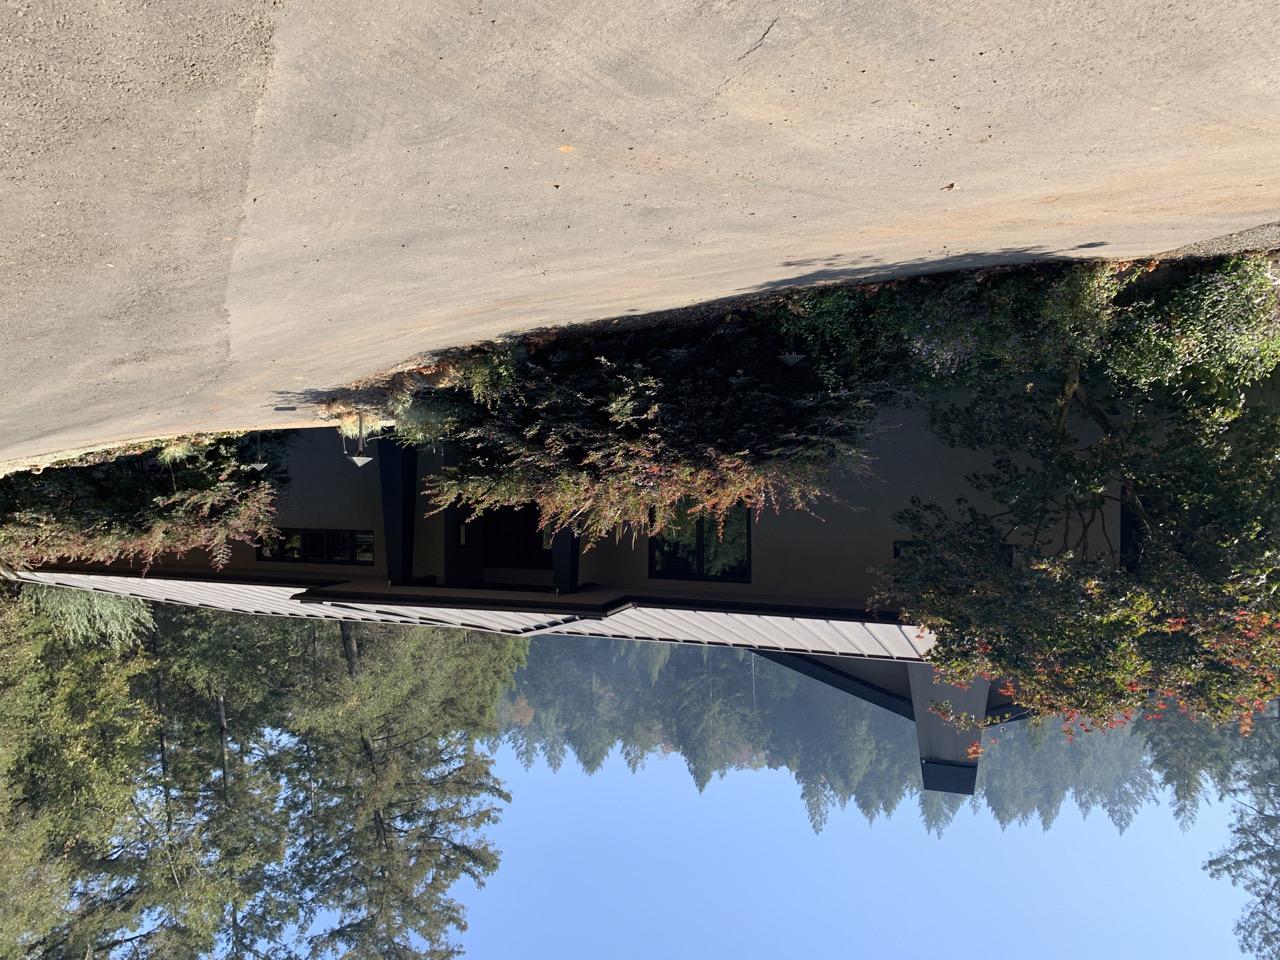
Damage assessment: no_damage